Ipswich Grammar School Buildings

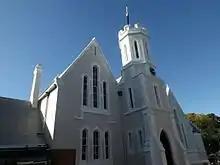
Octagonal bell tower, 2016

This complex of buildings is made of brick and stone, which was subsequently rendered and painted. Various small weatherboard-clad additions have been made to it. The main wings of the complex are in the Gothic Revival style and currently comprise classrooms, a Great Hall, towers, residential accommodation, some offices and a number of meeting rooms. Originally, its siting on an eastward-sloping incline had addressed the city centre across an intervening valley. However, the view of its impressive mixture of steeply pitched, parapeted gables, longitudinal ridgelines, and crenellated octagonal towers, has been masked by later development on the campus.